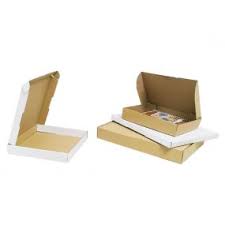
Waste category: cardboard